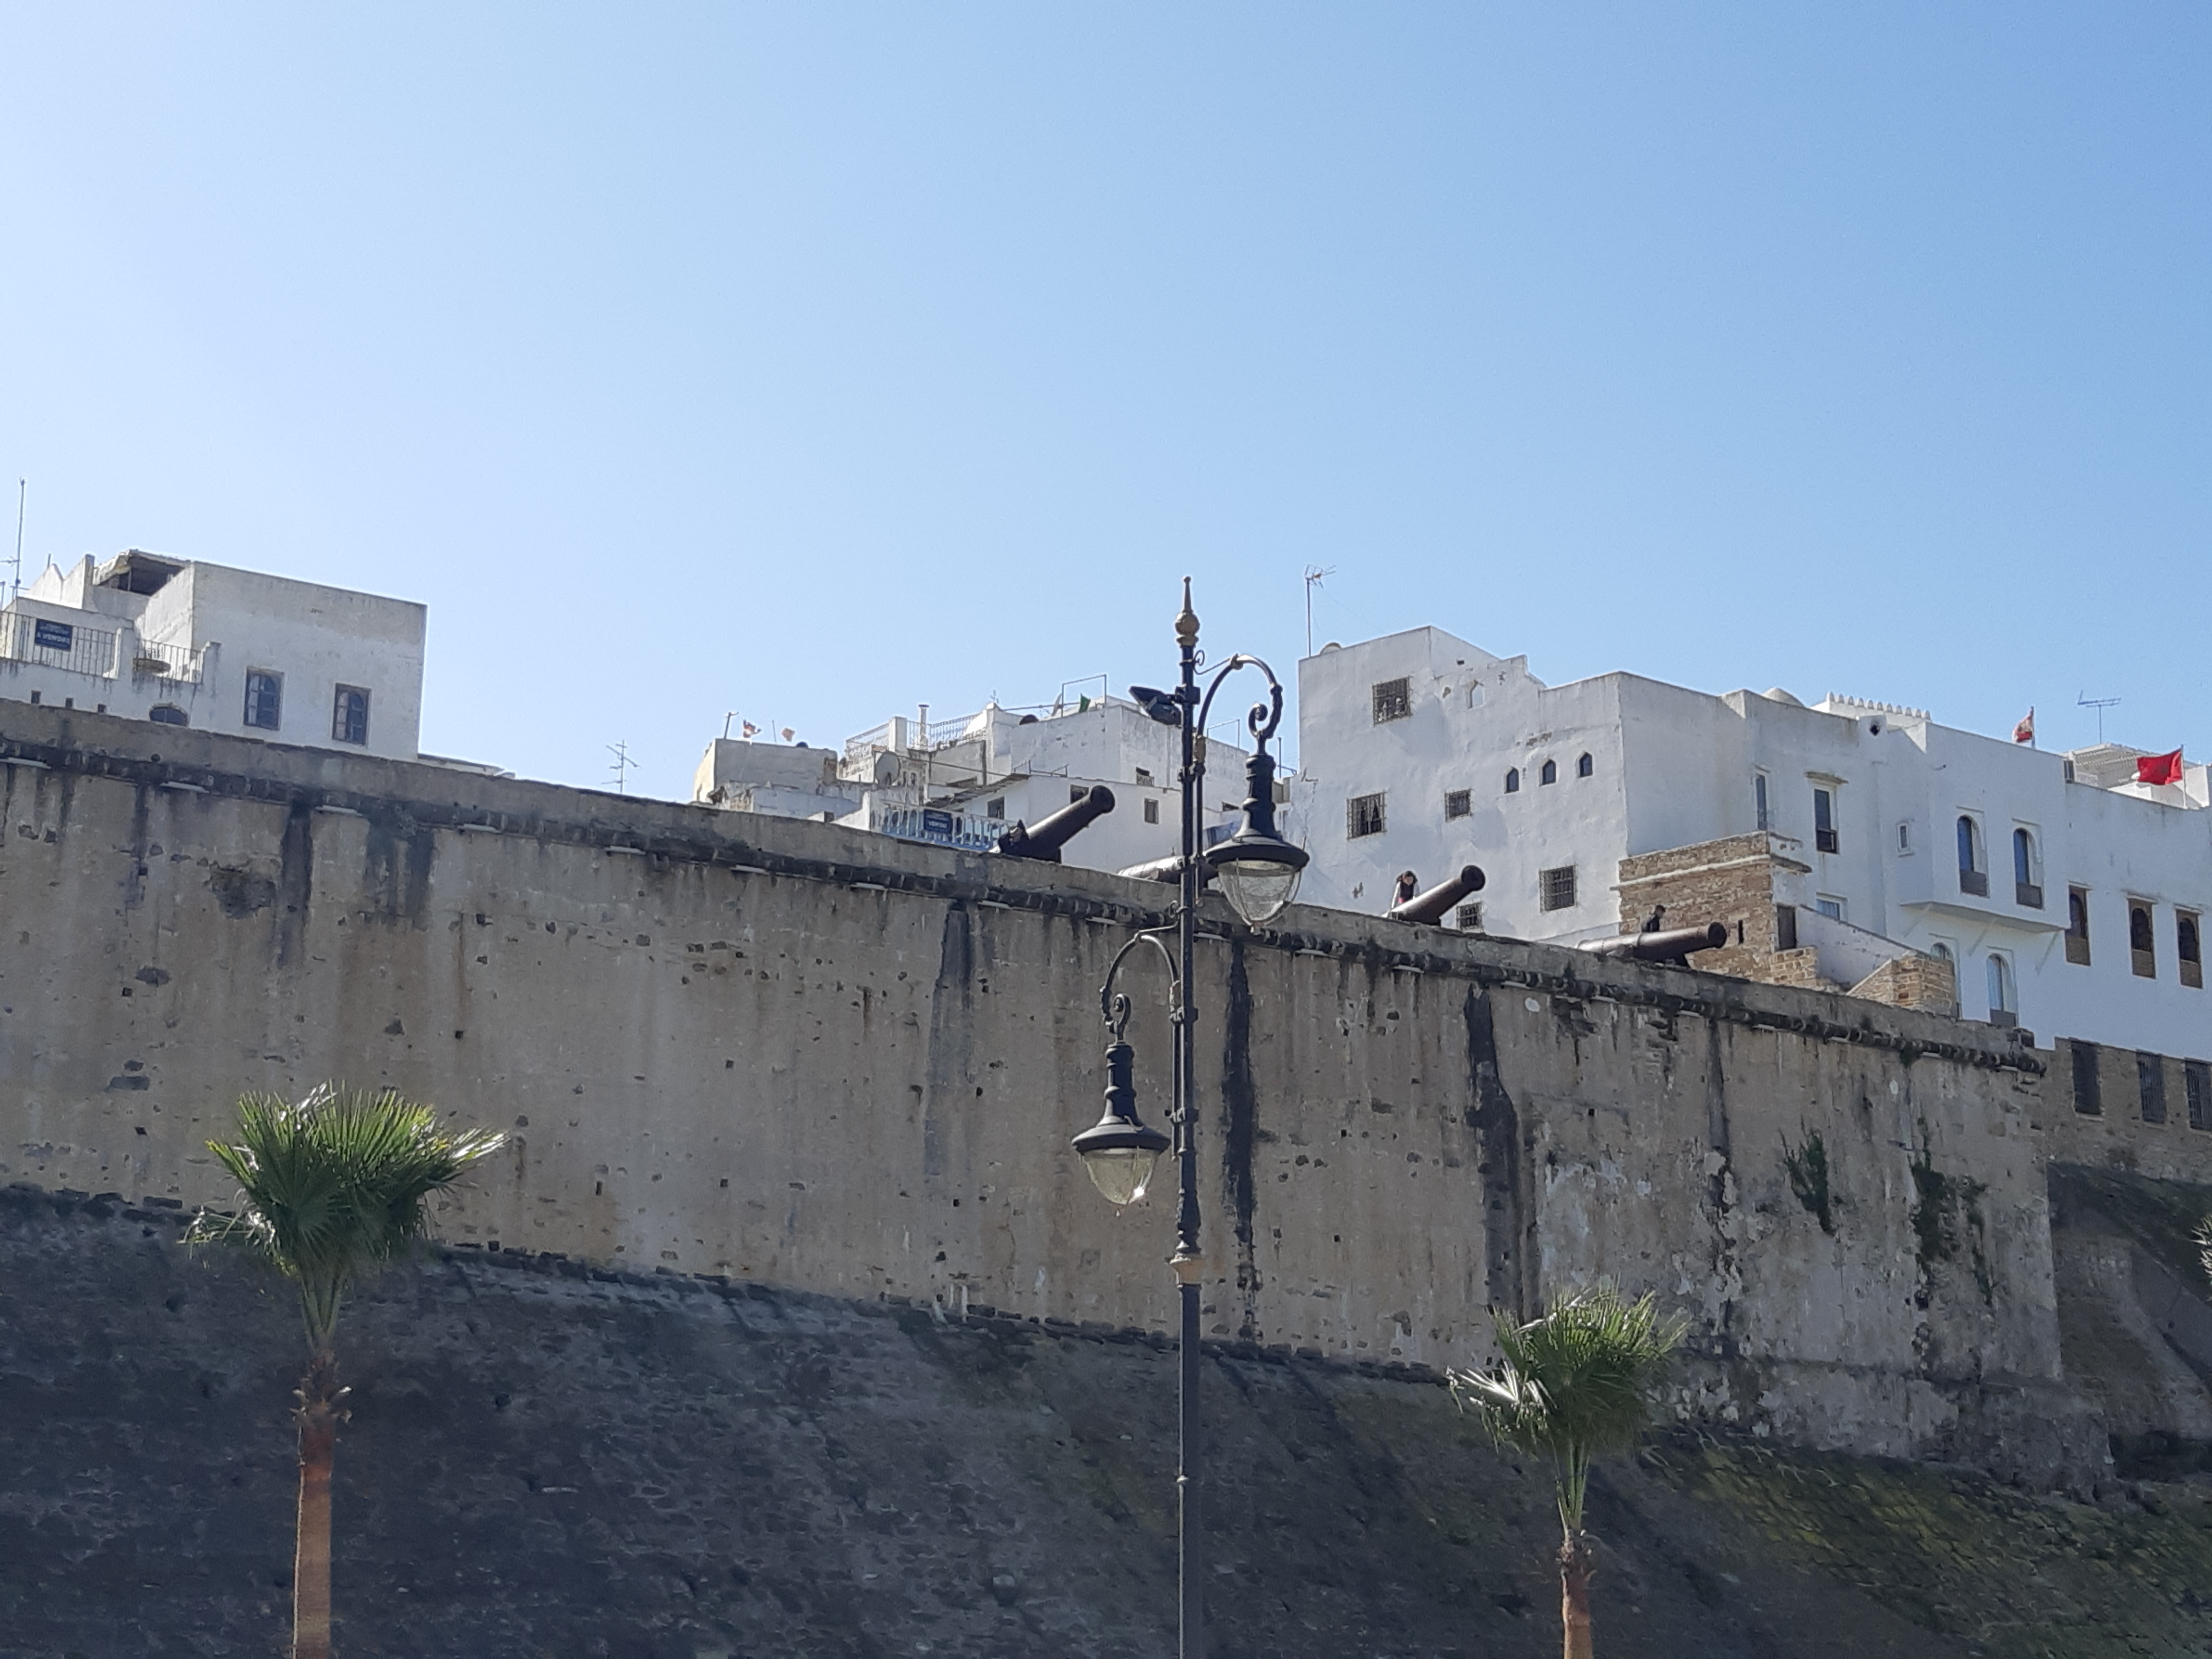
natural, wall, building, architecture, fortification, roof